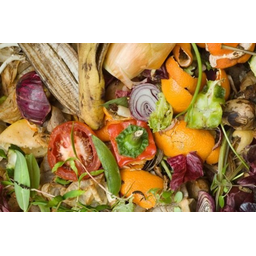
Label: generalcompost